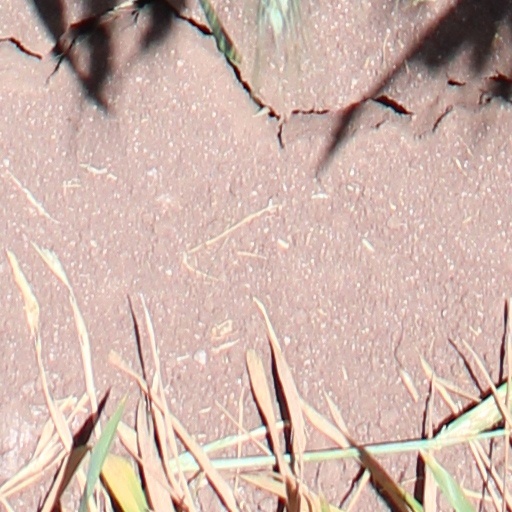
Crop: wheat